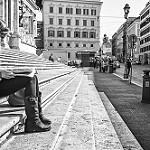
Label: street